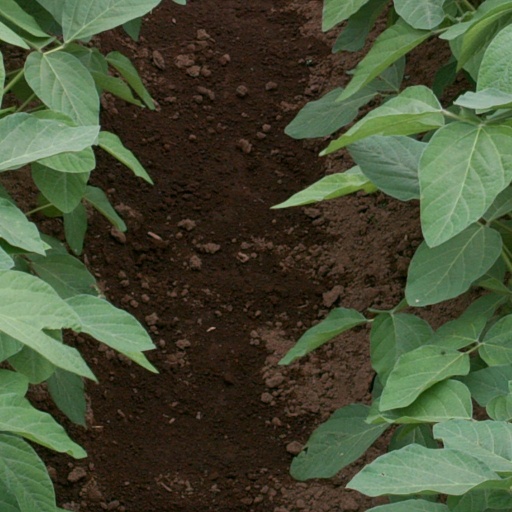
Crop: soybean